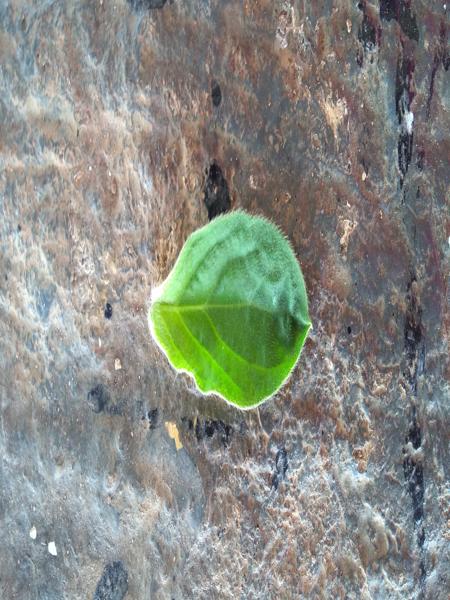
Plant: Globe Amarnath